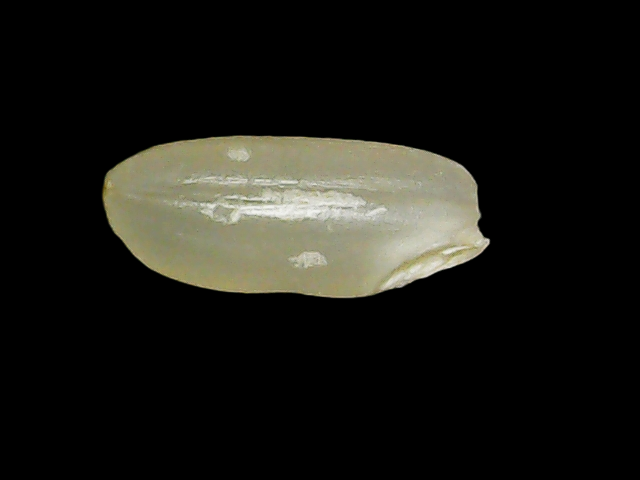
Rice variety: Binadhan8